Paul Clark (presenter)

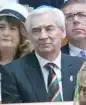

Paul Thompson Clark MBE (born 4 December 1953, Belfast) is a Northern Irish television presenter and journalist. He is currently a presenter and reporter for UTV Live.